Edmund Law Lushington

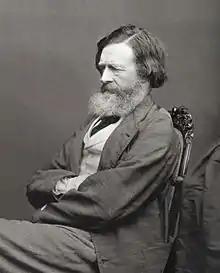
ca 1870

Edmund Law Lushington (10 January 1811 – 13 July 1893) was a classical scholar, a professor of Greek, and Rector of the University of Glasgow.